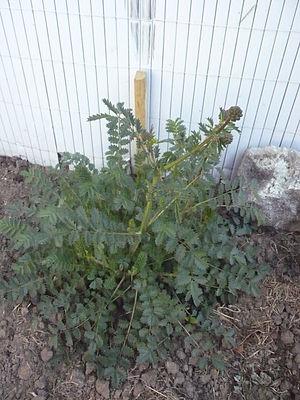
Plant de pimprenelle (Sanguisorba minor). Prise de vue faite à Drincham, Nord (59), France.